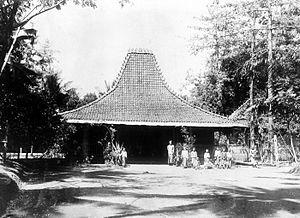
La maison traditionnelle javanaise est l'habitat vernaculaire des Javanais sur l'île de Java en Indonésie. L'architecture de la maison javanaise est caractérisée par ses règles de hiérarchie qui se reflètent notamment dans la forme du toit et l'organisation de son agencement. Les maisons traditionnelles javanaises ont généralement des agencements similaires, c'est la forme du toit qui définit le rang social et économique des propriétaires.